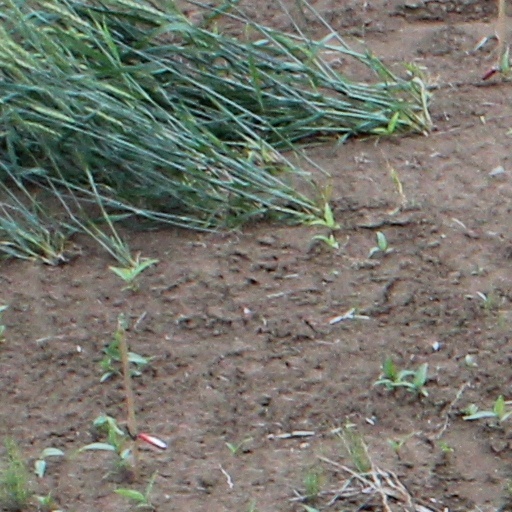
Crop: wheat